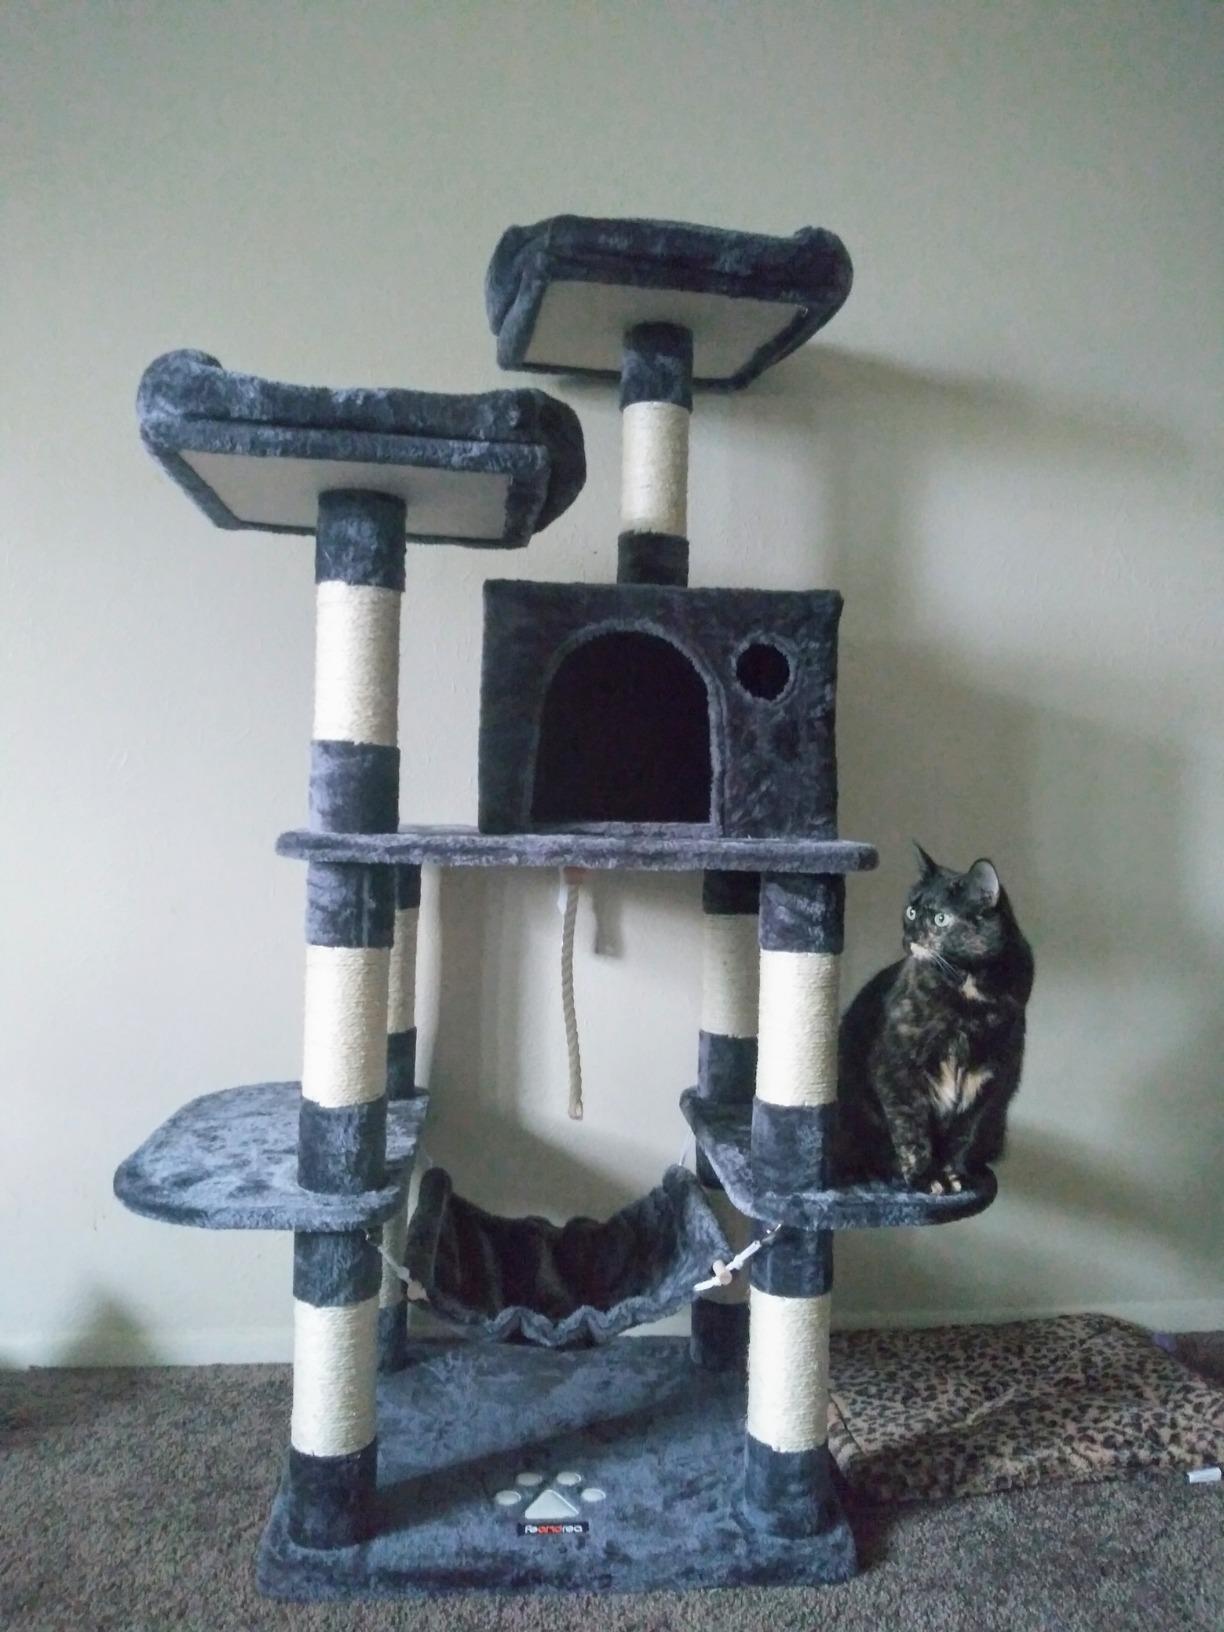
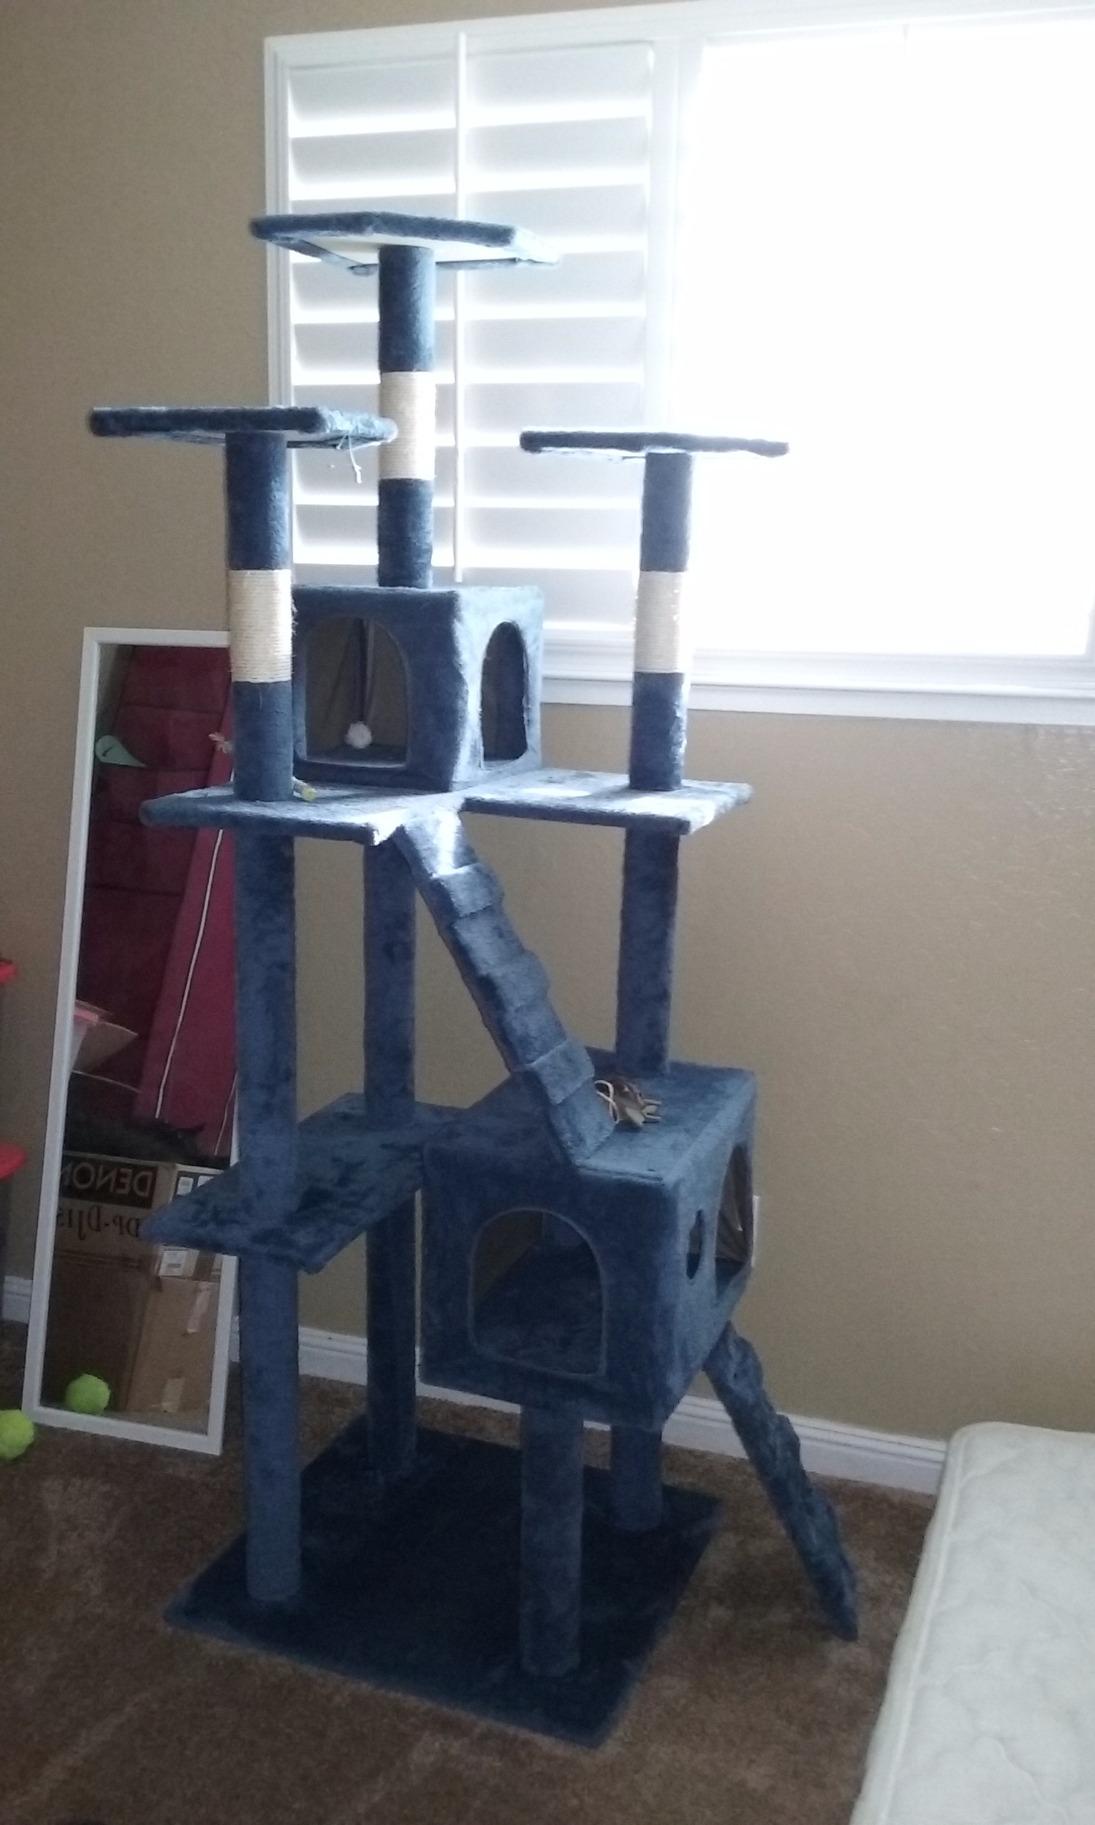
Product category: items_cat tree
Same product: no